Théâtre Récamier

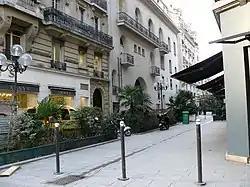
The former theatre in the rue Récamier

The théâtre Récamier was a Parisian theatre located at 3 rue Récamier in the 7th arrondissement of Paris, inaugurated in 1908 and closed in 1978.